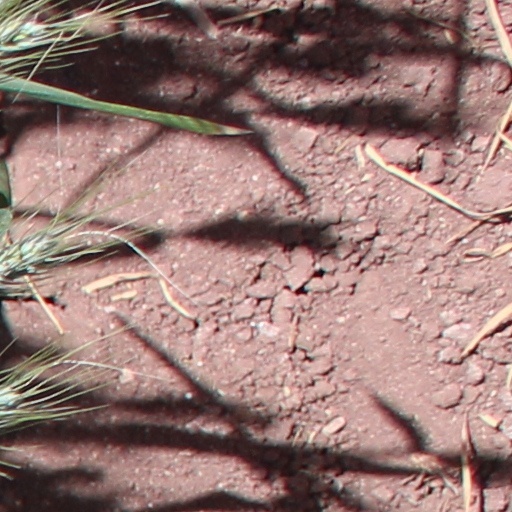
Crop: wheat